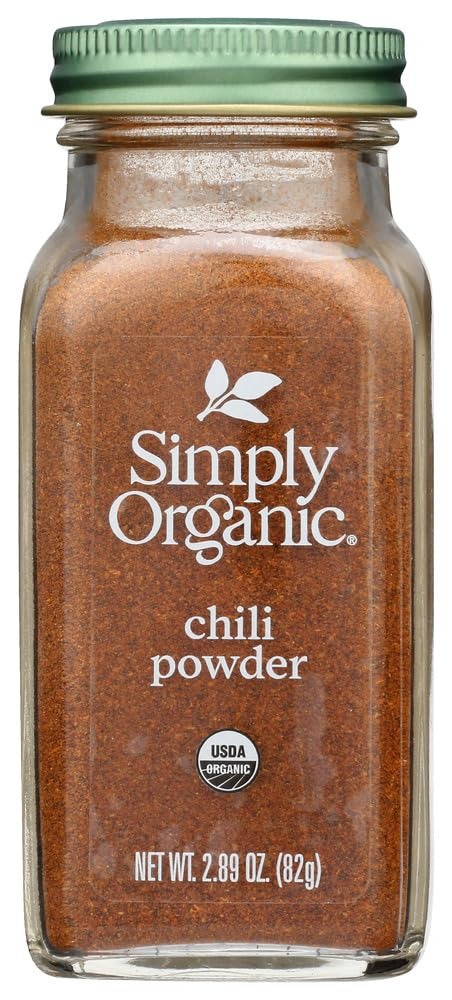
Item Name: Simply Organic Chili Powder, Certified Organic | 2.89 oz | Pack of 2
Bullet Point 1: We get serious about flavor. We start with medium-roasted, authentic U.S.-grown New Mexico cultivar chili peppers (Capsicum annuum), featuring zesty but not overwhelming heat, earthy smokiness and rich, fruity nuances of sun-dried tomato, raisin and licorice. Then we add our in-house-ground cumin, Extra Fancy Grade oregano leaf and award-winning garlic, plus a few other spices for an exceptional chili powder blend that packs a real flavor punch.
Bullet Point 2: We develop genuine relationships at the source with growers wherever possible, ensuring production that is environmentally sustainable and yields high-quality spices with the best flavor profiles.
Bullet Point 3: 2.89 ounces
Product Description: Our chili powder is a potent, tasty blend of real organic spices, featuring powdered chili peppers grown right here in the United States. No fake colors. No fake flavors. No sugar. No GMOs. No ETO (considered carcinogenic by the EPA). Not irradiated. Full disclosure: we do add just a little organic rice concentrate because you wouldn't want it to cake. Certified Organic by QAI. Kosher Certified by KSA.
Value: 5.78
Unit: Ounce

Price: 10